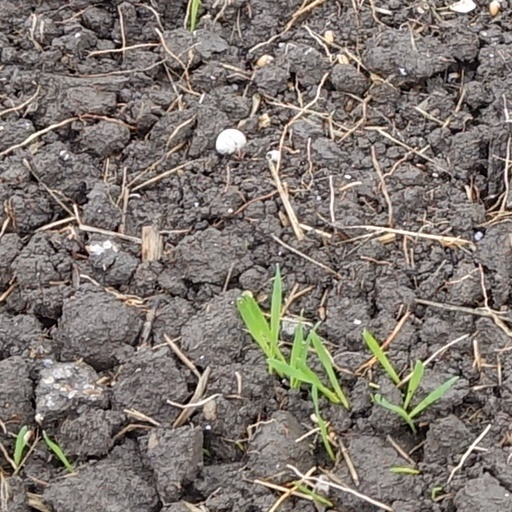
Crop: wheat